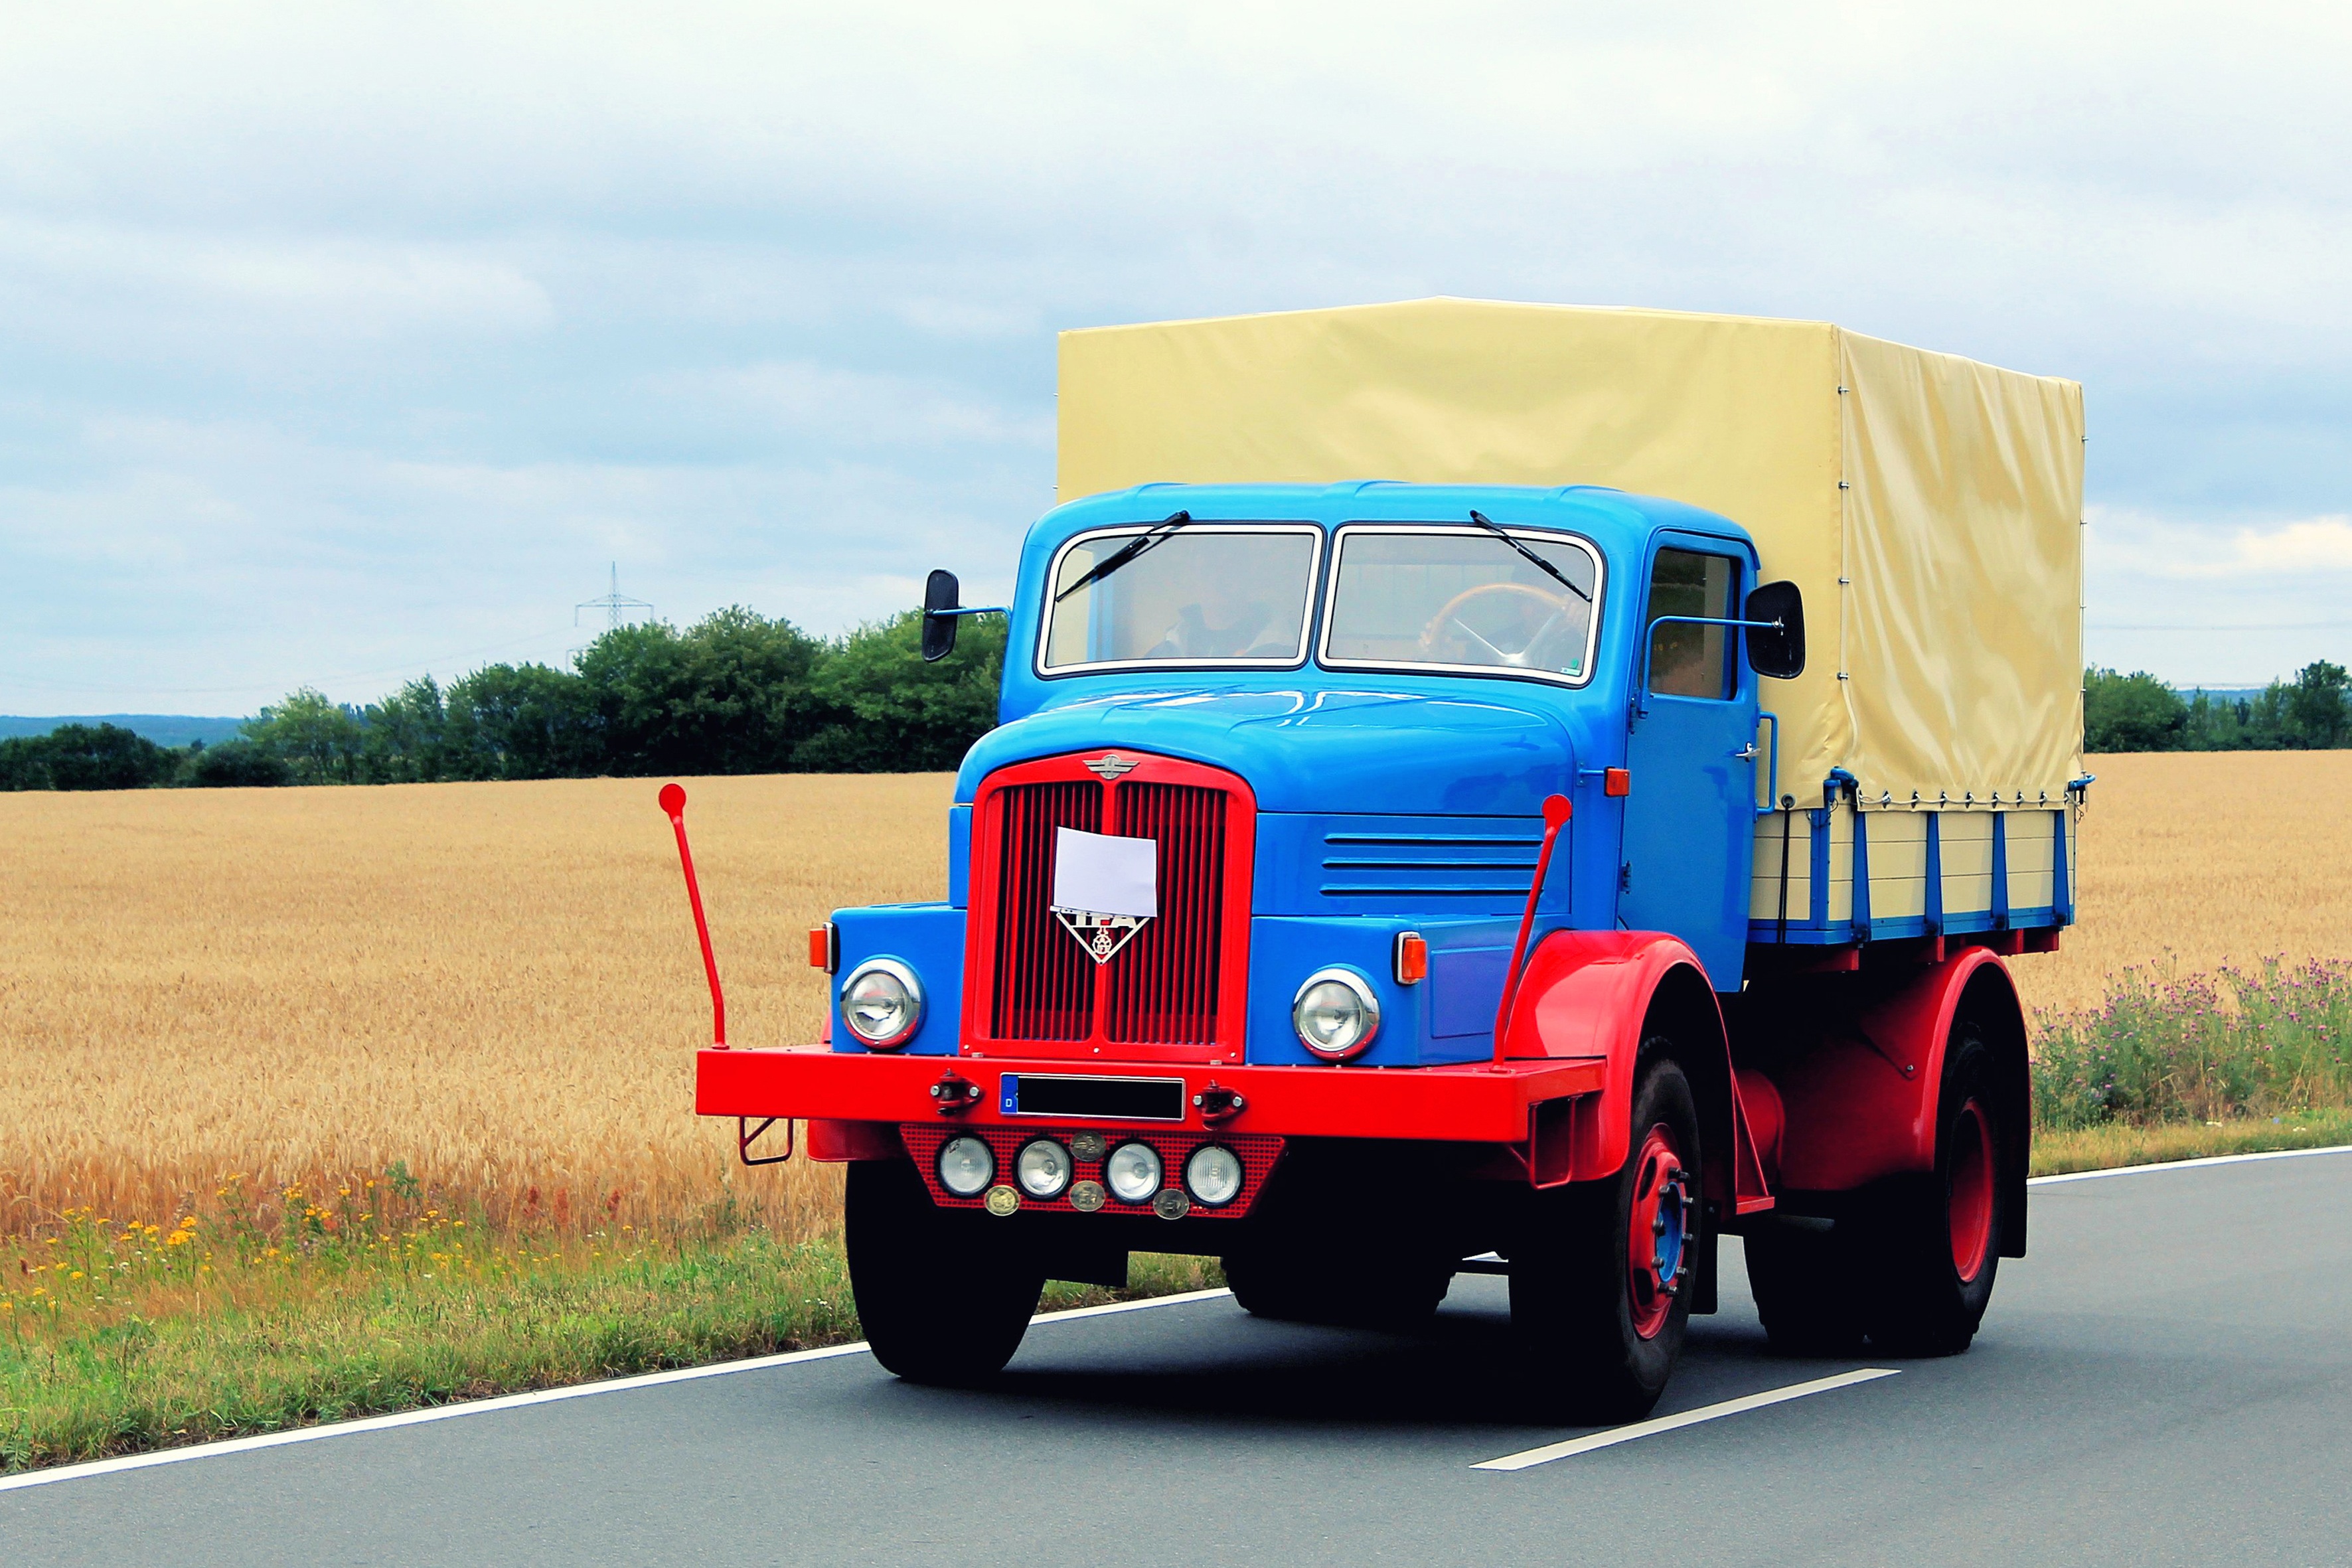
car, old, transport, truck, vehicle, motor vehicle, classic, restored, historically, vehicles, ddr, commercial vehicle, ifa, antique car, pickup truck, long hauber, h3a, eastern mobile, divided germany, land vehicle, bernhard klepel, trailer truck, ifa h3a